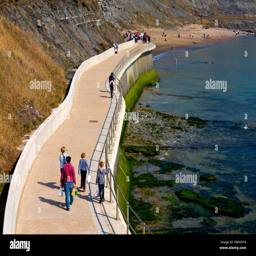
tourists on the coastal wall and sea defences built to prevent coastal